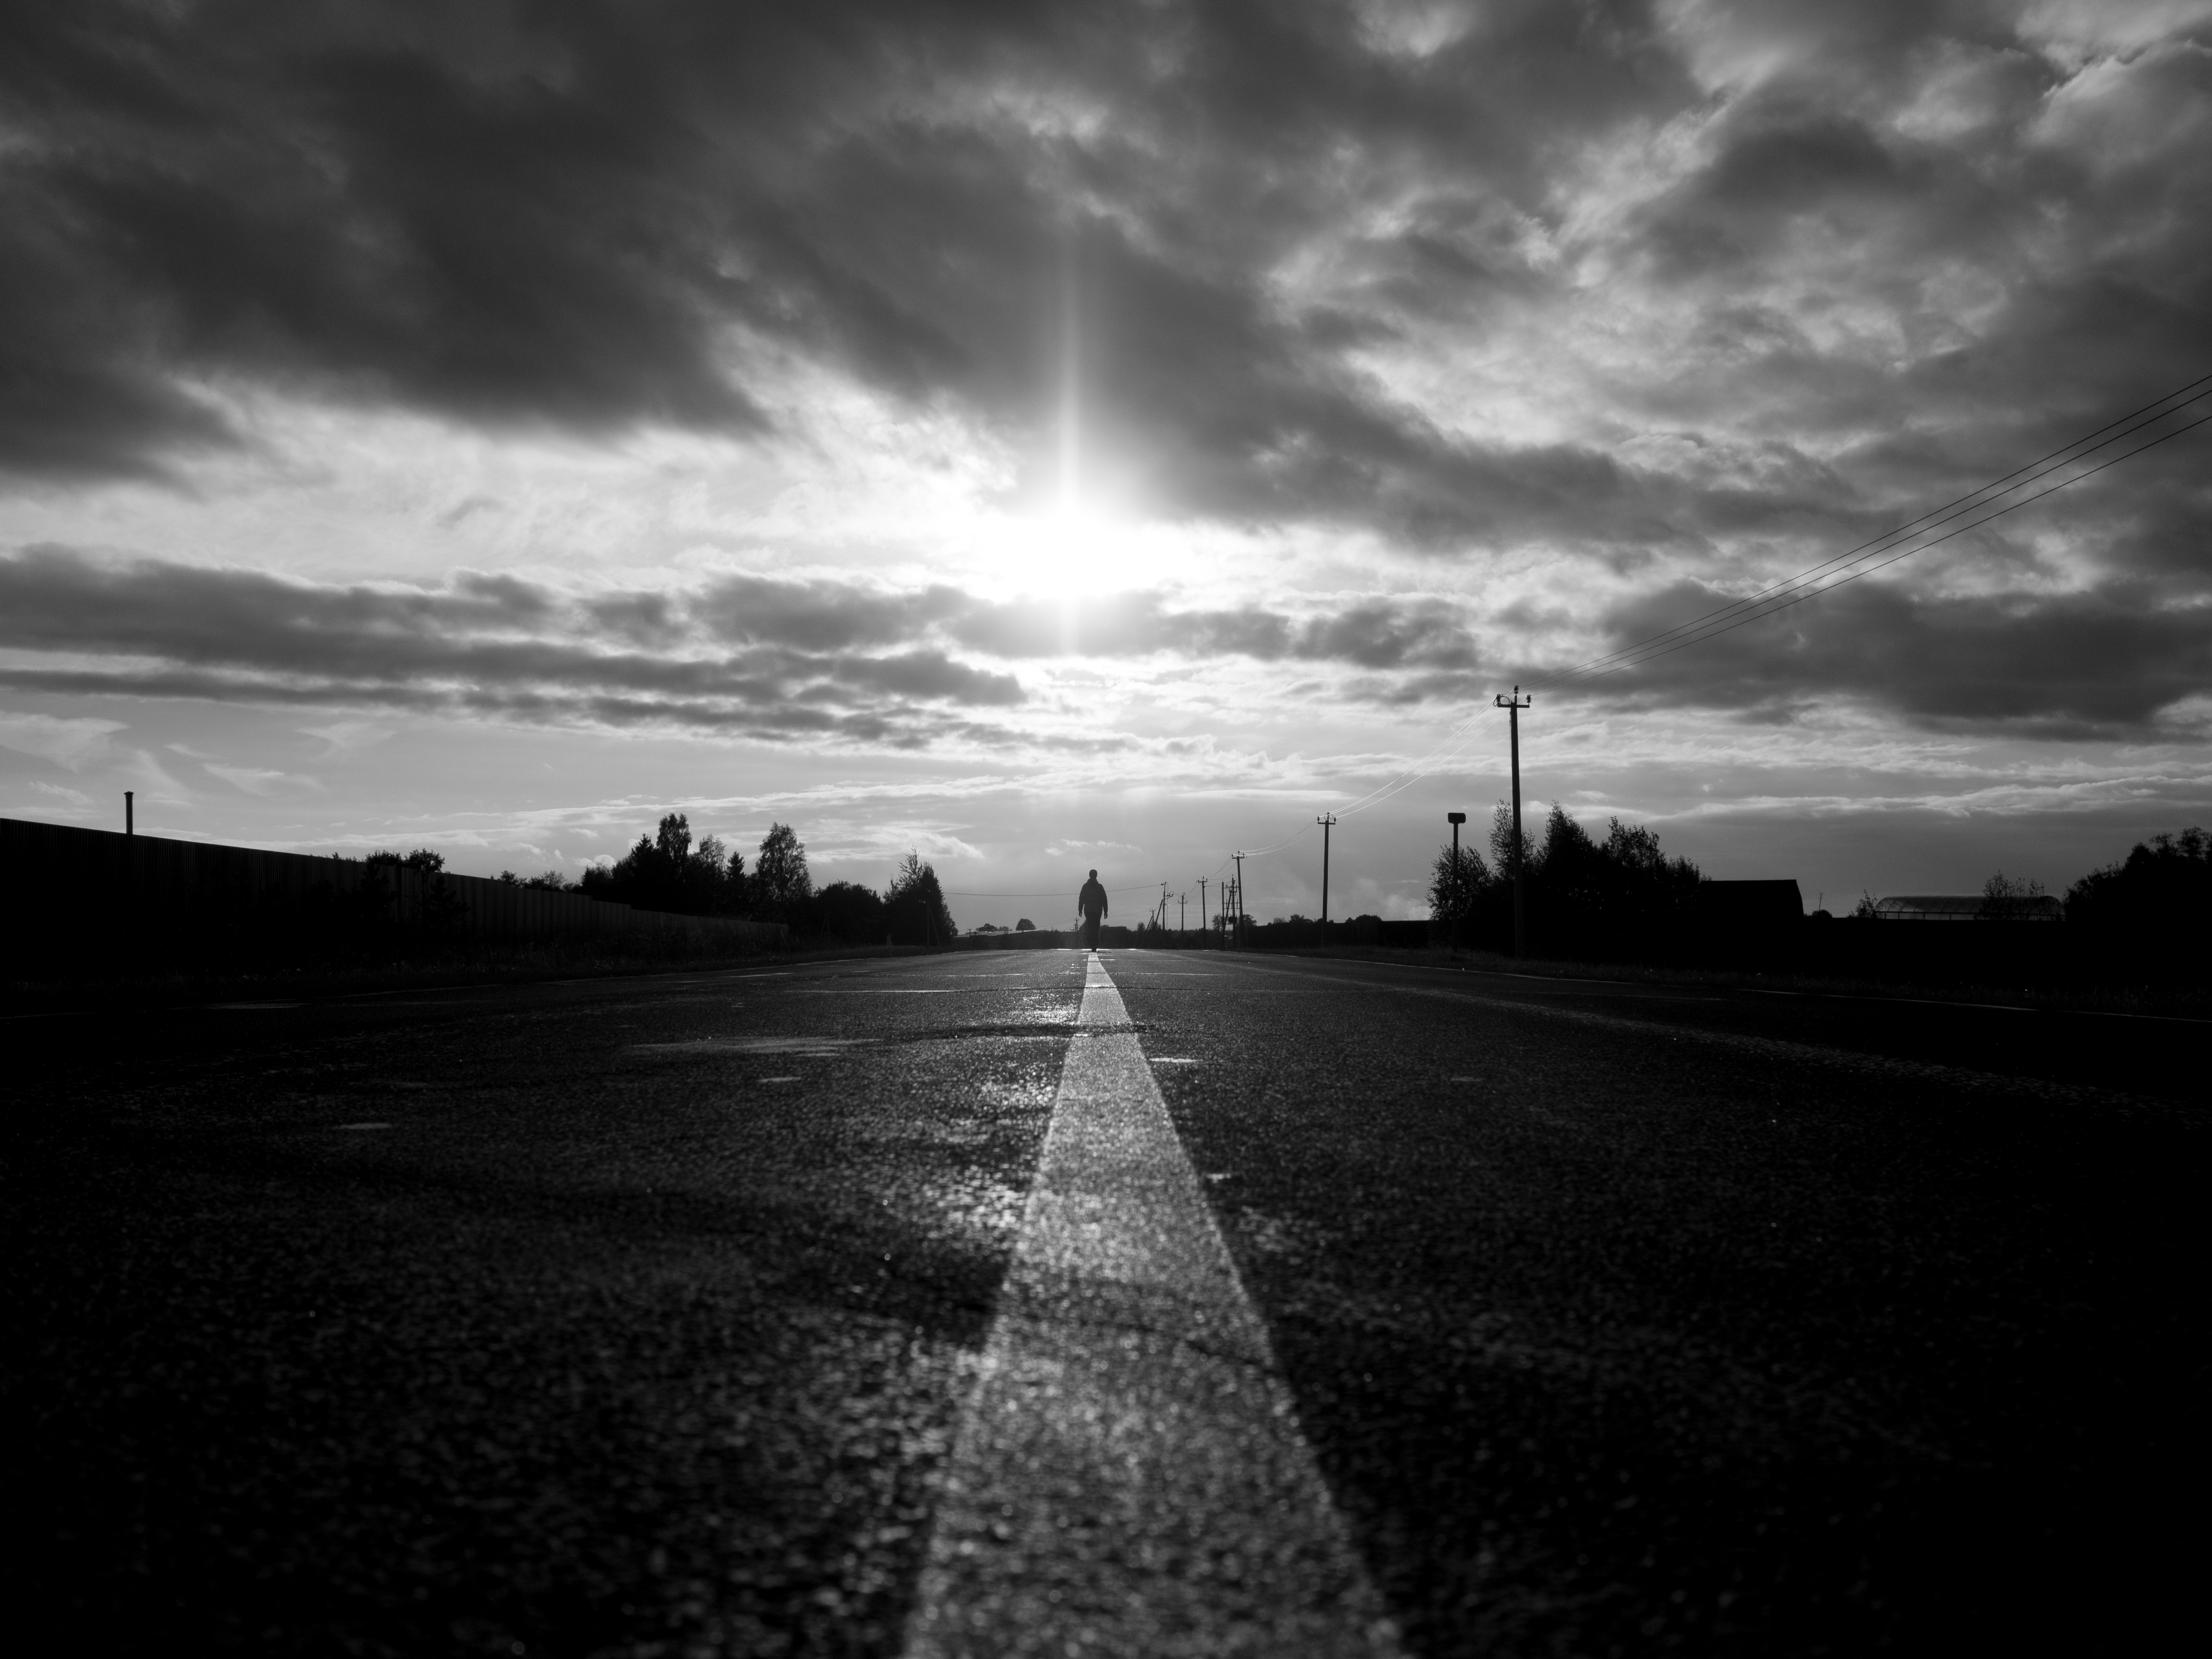
horizon, light, cloud, black and white, sky, girl, sun, woman, sunset, road, night, sunlight, morning, dawn, atmosphere, dusk, evening, weather, shadow, human, darkness, black, monochrome, trees, bw, day, shape, go, outumn, meteorological phenomenon, monochrome photography, atmospheric phenomenon